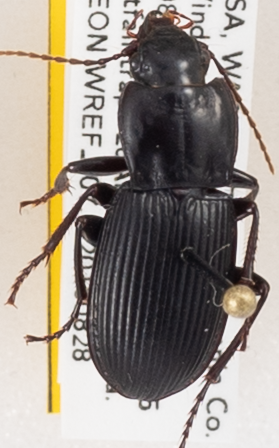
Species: Pterostichus herculaneus
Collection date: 2018-08-28
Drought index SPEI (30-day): -1.28
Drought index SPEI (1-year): -0.39
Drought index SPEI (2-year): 0.54